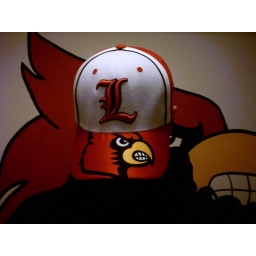
Sporting my fav UofL hat with the cardinal bird in the back round painted on my sons wall.